Funerary art

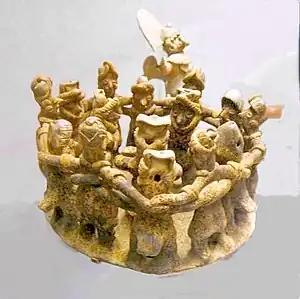
A ring of twelve dancing figures, arms interlocked around each other's shoulders. They surround one musician in the centre of the ring, and a second musician stands behind them.

Murals painted on the walls of the Goguryeo tombs are examples of Korean painting from its Three Kingdoms era. Although thousands of these tombs have been found, only about 100 have murals. These tombs are often named for the dominating theme of the murals—these include the Tomb of the Dancers, the Tomb of the Hunters, the Tomb of the Four Spirits, and the Tomb of the Wrestlers. Heavenly bodies are a common motif, as are depictions of events from the lives of the royalty and nobles whose bodies had been entombed. The former include the sun, represented as a three-legged bird inside a wheel, and the various constellations, including especially the Four directional constellations: the Azure Dragon of the East, the Vermilion Bird of the South, the White Tiger of the West, and the Black Tortoise of the North.